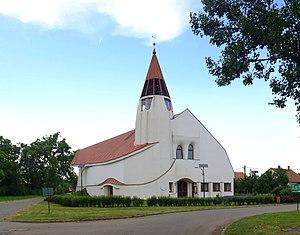
Le parc national de Hortobágy est le plus grand des parcs nationaux de Hongrie. Il a été créé le 1ᵉʳ janvier 1973 sur un domaine de 52 000 hectares, pour être ensuite progressivement agrandi : en 2020, il s'étend sur 80 000 hectares. Le parc est une réserve de biosphère de l'Unesco depuis 1979 et il a été inscrit en 1999 sur la liste du patrimoine mondial sous le nom « Parc national de Hortobágy - la Puszta ».